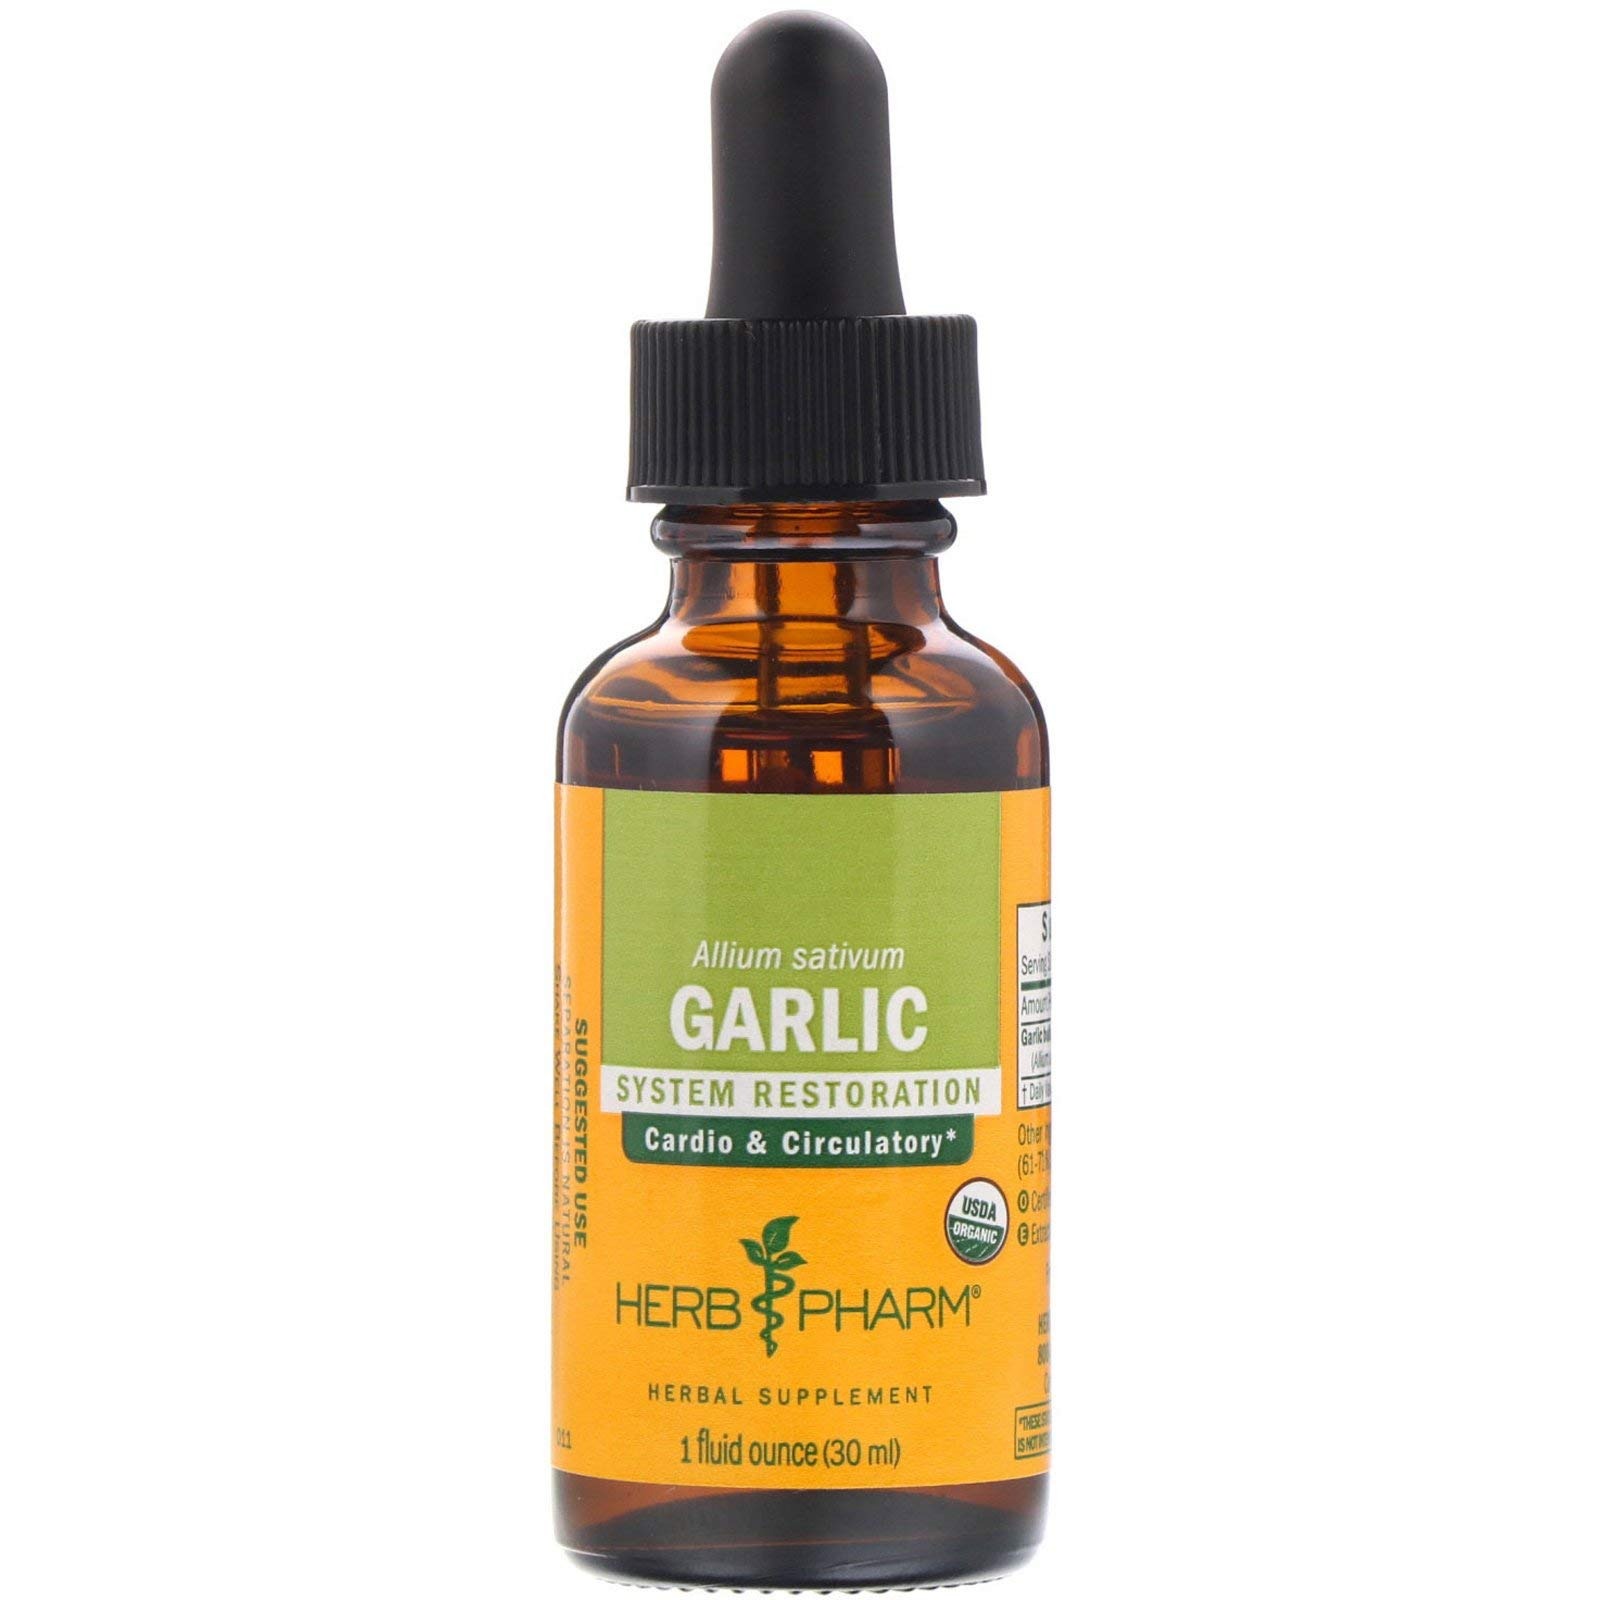
Item Name: HERB PHARM Organic Garlic Extract, 1 FZ
Bullet Point 1: May support cardio and circulatory function
Bullet Point 2: May support system restoration
Bullet Point 3: One 1 fl oz bottle of herb pharm supplement
Bullet Point 4: Organic
Bullet Point 5: See side panel for safety warning
Product Description: We prepare our Garlic Extract from the fresh, cured (never dried) bulb of Certified Organic Allium sativum plants. To assure optimal extraction of Garlic’s bioactive compounds, the bulbs are harvested only when fully matured, then extracted while still succulent. The herb is extracted in small batches with Certified Organic cane alcohol for potency and to maintain the balance of phytochemicals as they exist in the plant. We assure herb identity via macroscopic and organoleptic analysis, then confirm it through methods such as HPTLC fingerprinting specific to each herb. Our liquid extracts are easily dispensed, taken in liquid form and added to water or other liquid.
Value: 1.0
Unit: Fl Oz

Price: 16.6